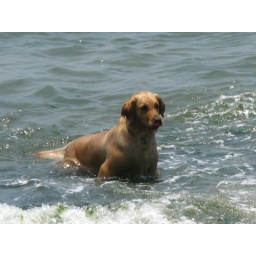
28 June, G9. All of a sudden, I saw a golden retriever swimming in the sea